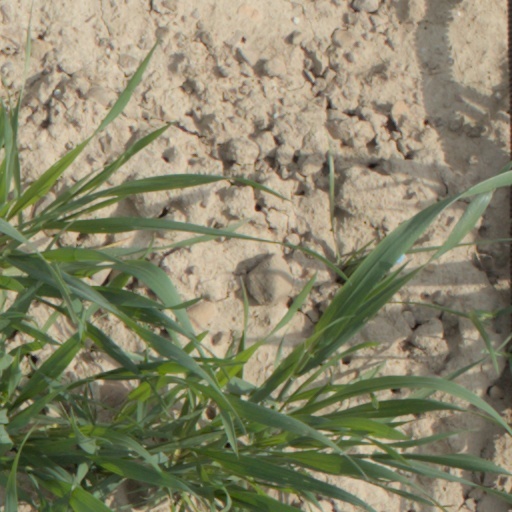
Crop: wheat